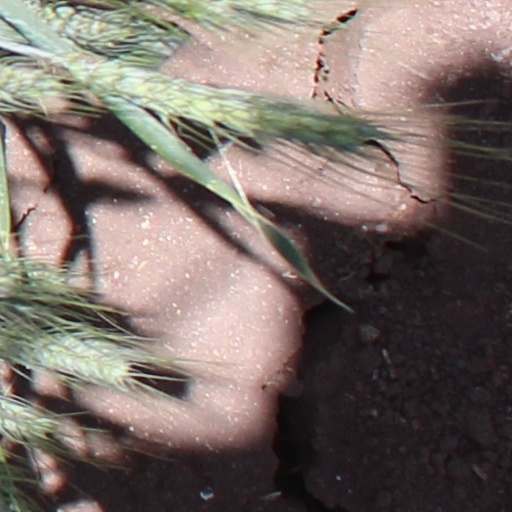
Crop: wheat